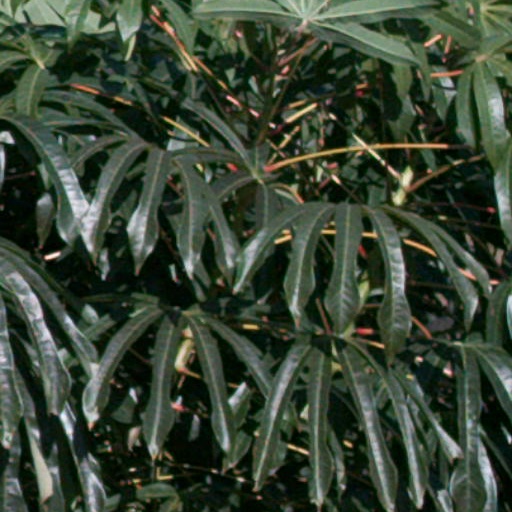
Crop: cassava